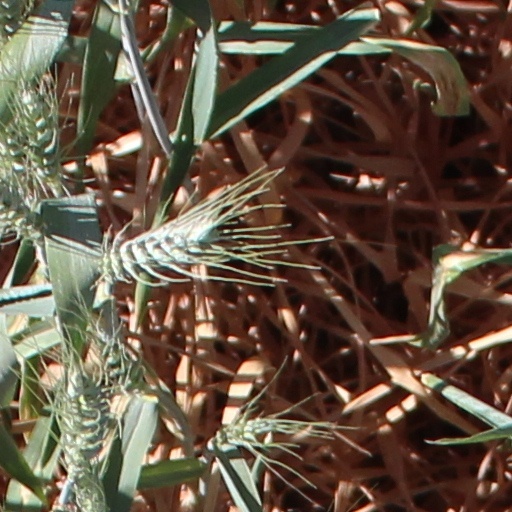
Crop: wheat